Farne Lighthouse

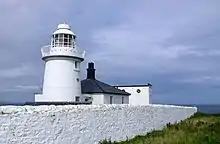
Farne Lighthouse

Farne Lighthouse is a lighthouse on the southern tip of Inner Farne (one of a group of islands off the coast of North Northumberland). Built in the early 19th century, it still functions as a lighthouse and is managed by Trinity House (England's general lighthouse authority). In 1910 it was one of the first Trinity House lighthouses to be automated.